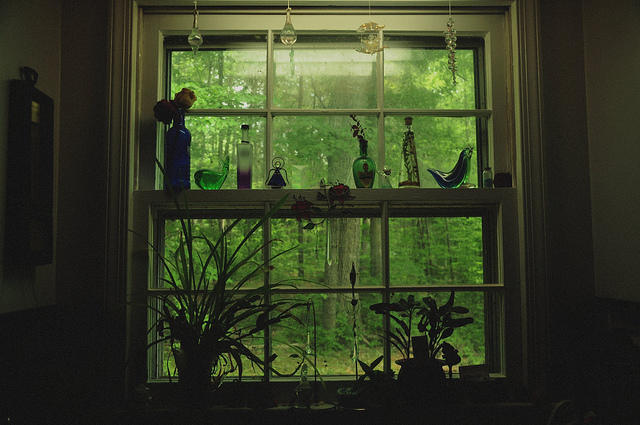
user: Given an image and a question. Answer the question in a short answer. Question: What substance is used to clean these windows? Short Answer:
assistant: windex